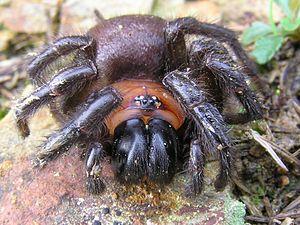
Porrhothele est un genre d'araignées mygalomorphes, le seul de la famille des Porrhothelidae.